Describe the emotion expressed in this image:  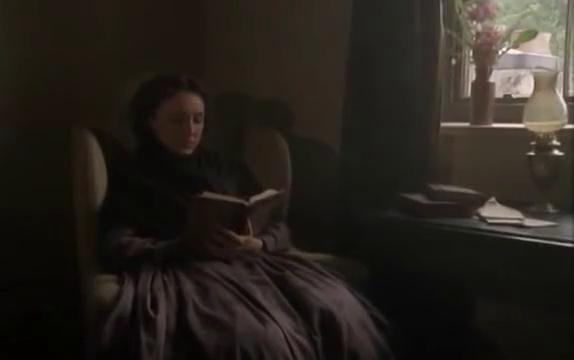
This person displays Fear, valence and arousal with high intensity.